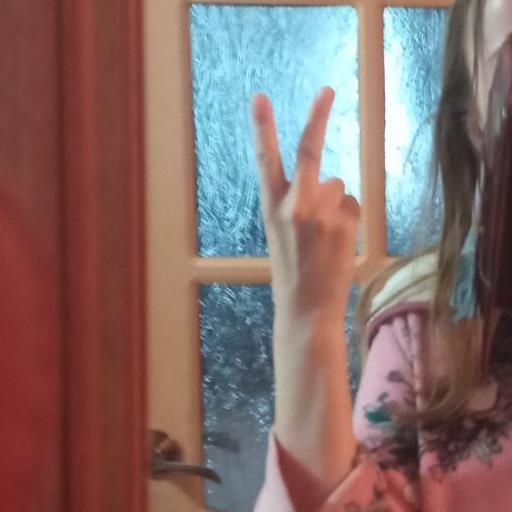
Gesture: peace_inverted